Western Academy of Beijing

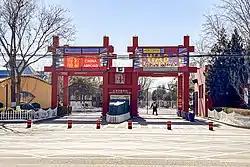
Main gate

Western Academy of Beijing (WAB) is an international school located in Beijing. Founded in 1994, the school provides education from early years 3 to grade 12. WAB uses the IB PYP (IB Primary Years Program) until Grade 5, IB MYP (IB Middle Years Program) up to and including grade 10, and the IB DP (IB Diploma Program) for grades 11 and 12.